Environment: real
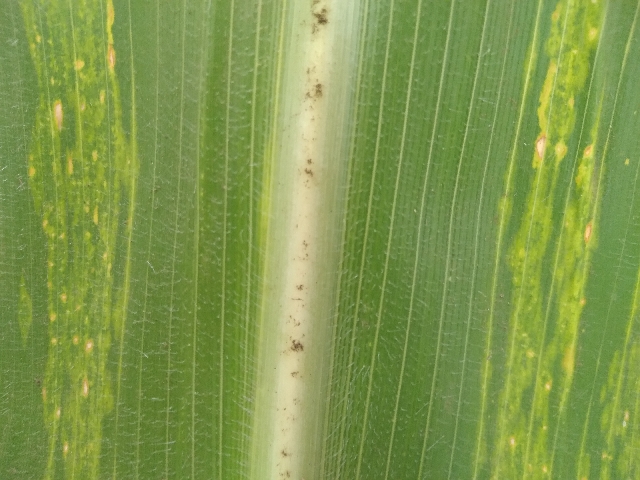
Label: lethal_necrosis